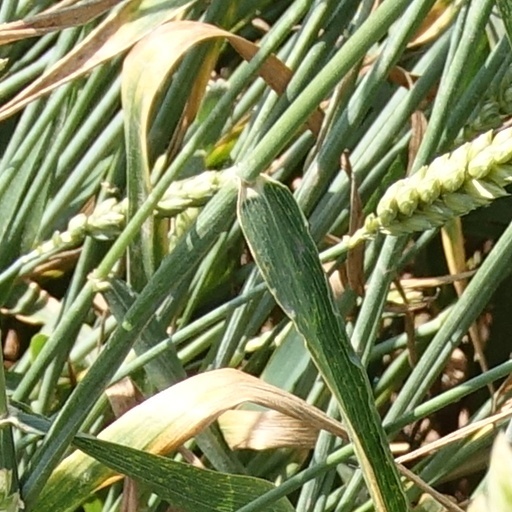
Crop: wheat